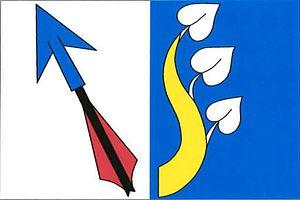
Drahonice est une commune du district de Strakonice, dans la région de Bohême-du-Sud, en République tchèque. Sa population s'élevait à 350 habitants en 2017.